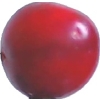
Label: cherry_wax_red